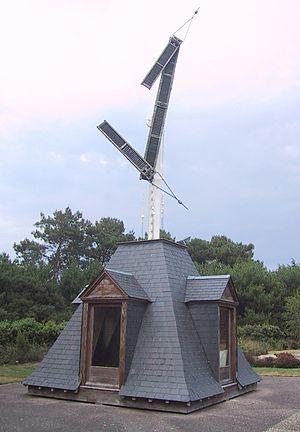
Télégraphie aérienne Chappe
Claude Chappe, est l'inventeur du sémaphore, procédé de communication de l'information à distance plus rapide que tous ceux qu'on avait utilisés jusqu'alors. Il fut le premier entrepreneur des télécommunications dans l'histoire de l'humanité. Il est le neveu du scientifique Jean Chappe d'Auteroche.